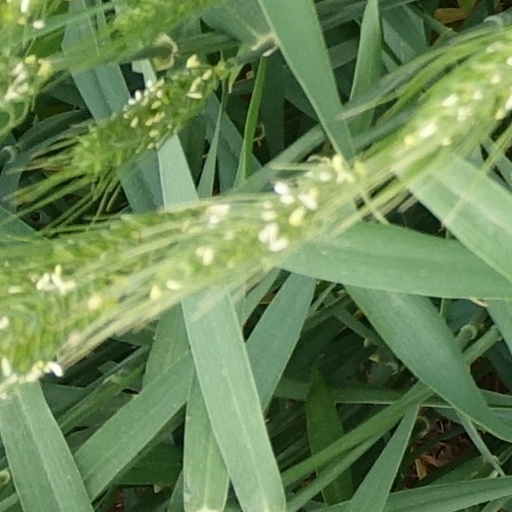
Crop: wheat